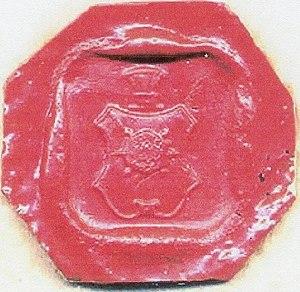
Sceau Goldie (Ecosse).
La tortue apparaît aussi bien dans l'art que dans la culture populaire et revêt des symboliques différentes selon la culture de chaque région. Symbole de lenteur en Europe occidentale, elle se fait l'allégorie du monde en Chine.